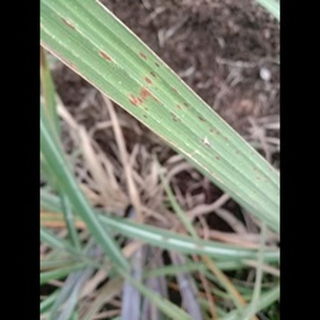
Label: sugarcane_rust